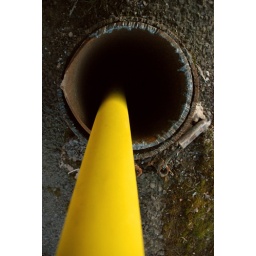
yellow pole in a hole